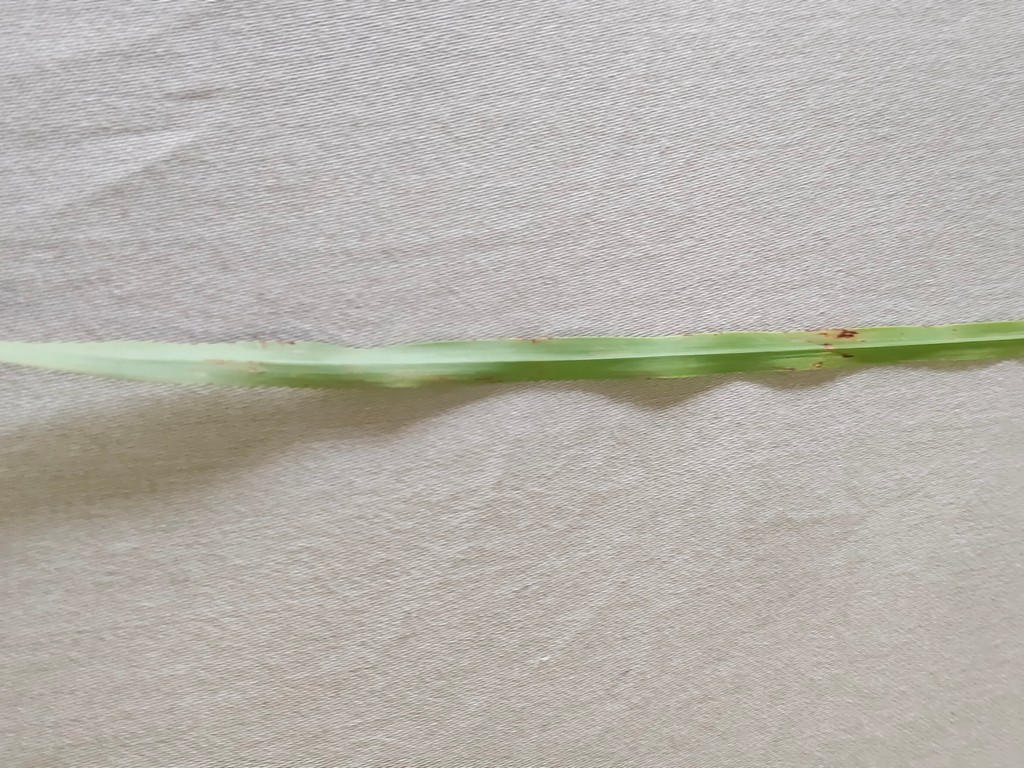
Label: Unhealthy